Edson Gomes

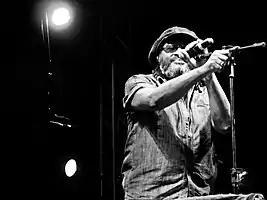
Edson Gomes, is a Brazilian reggae singer and songwriter.

Edson Gomes (born September 3, 1955), is a Brazilian reggae singer and songwriter. Gomes' musical style is heavily influenced by other Roots reggae artists, such as Bob Marley, Peter Tosh and Alpha Blondy.